Dean Zimmermann

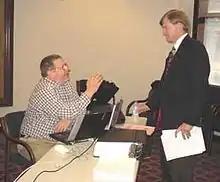
Dean Zimmermann giving a presentation about personal rapid transit at Minneapolis City Hall with State Rep. Mark Olson, in 2004

Gary Dean Zimmermann is an American politician and member of the Green Party of Minnesota in Minneapolis, Minnesota. He was an elected member of the Minneapolis City Council from 2001 to 2005. Before that, Zimmermann initially served on the Minneapolis Park Board as a member of the Minnesota Democratic-Farmer-Labor Party.